Beverly Washburn

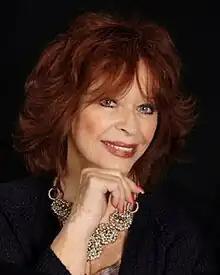
Beverly Washburn in 2014

Beverly Washburn (born November 25, 1943) is an American actress. She is best known for her roles in the Walt Disney drama "Old Yeller" (1957) and the American General Pictures horror "Spider Baby" (1967).